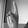
ASL letter: K